Revolution of the Ganhadores

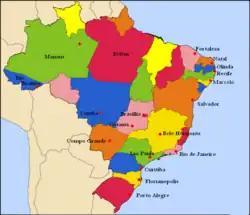
Modern map of Brazil showing the locations of Rio de Janeiro, Salvador, and São Paulo.

In 1857, Salvador, the capital city of the Brazilian province of Bahia and a major port in the Atlantic slave trade, had a population of over 50,000. White Brazilians made up about 30 percent of the population, while black people constituted about 40 percent of the population. Altogether, Afro-Brazilians, which included slaves, freedmen, and mixed-race people of African descent, made up a majority of the city's population. Slaves made up between 30 and 40 percent of the population, with a majority of them having been born in Africa. Many were Nagos, or members of the Yoruba people from the area around the Bight of Benin. The system of urban slavery in Salvador differed in some ways from plantation slavery. Many of the slaves in Salvador were allowed a comparatively high freedom of movement and engaged in various forms of manual street labor, in trades such as bricklaying or carpentry. It was not uncommon for masters to let their slaves rent residences away from their homes and return only once per week to give their masters a part of the money that they had earned through their labor, with the slaves allowed to keep the remainder. In many cases, these slaves worked alongside freedmen, and some slaves were able to save enough money to eventually purchase their manumission.